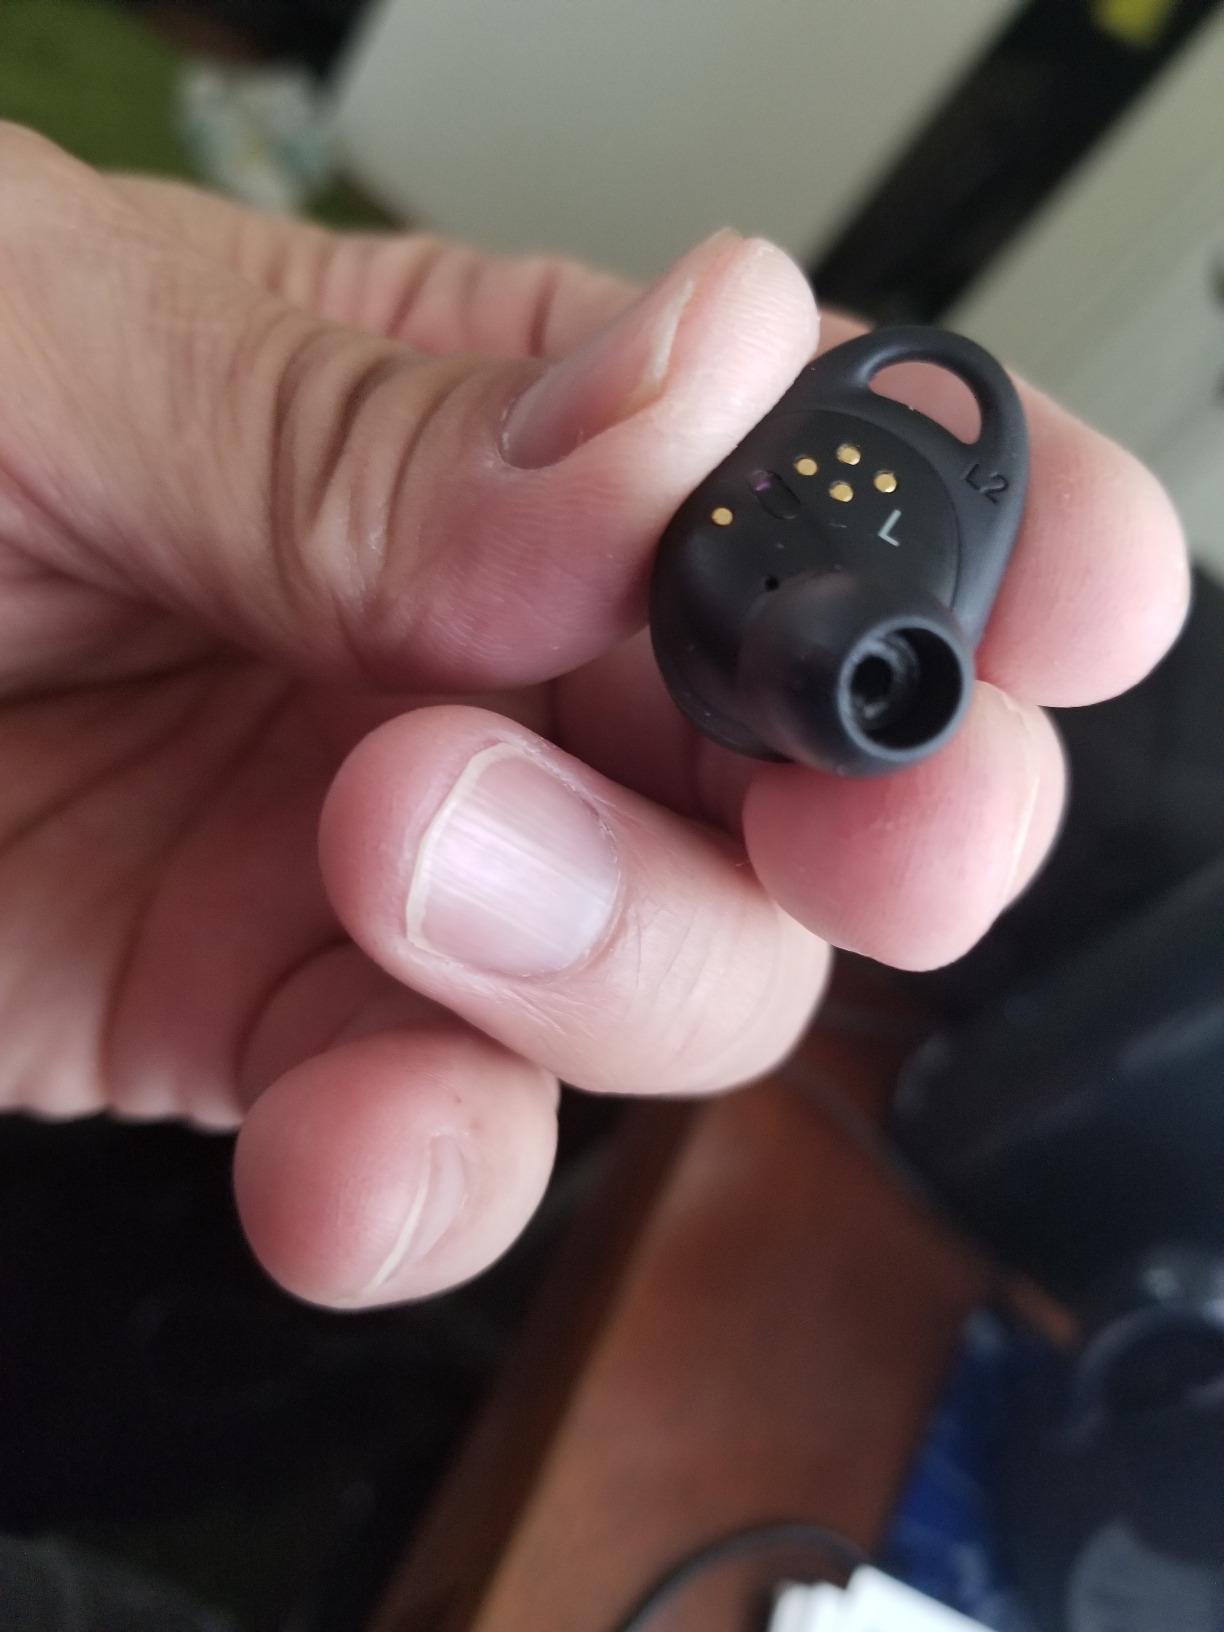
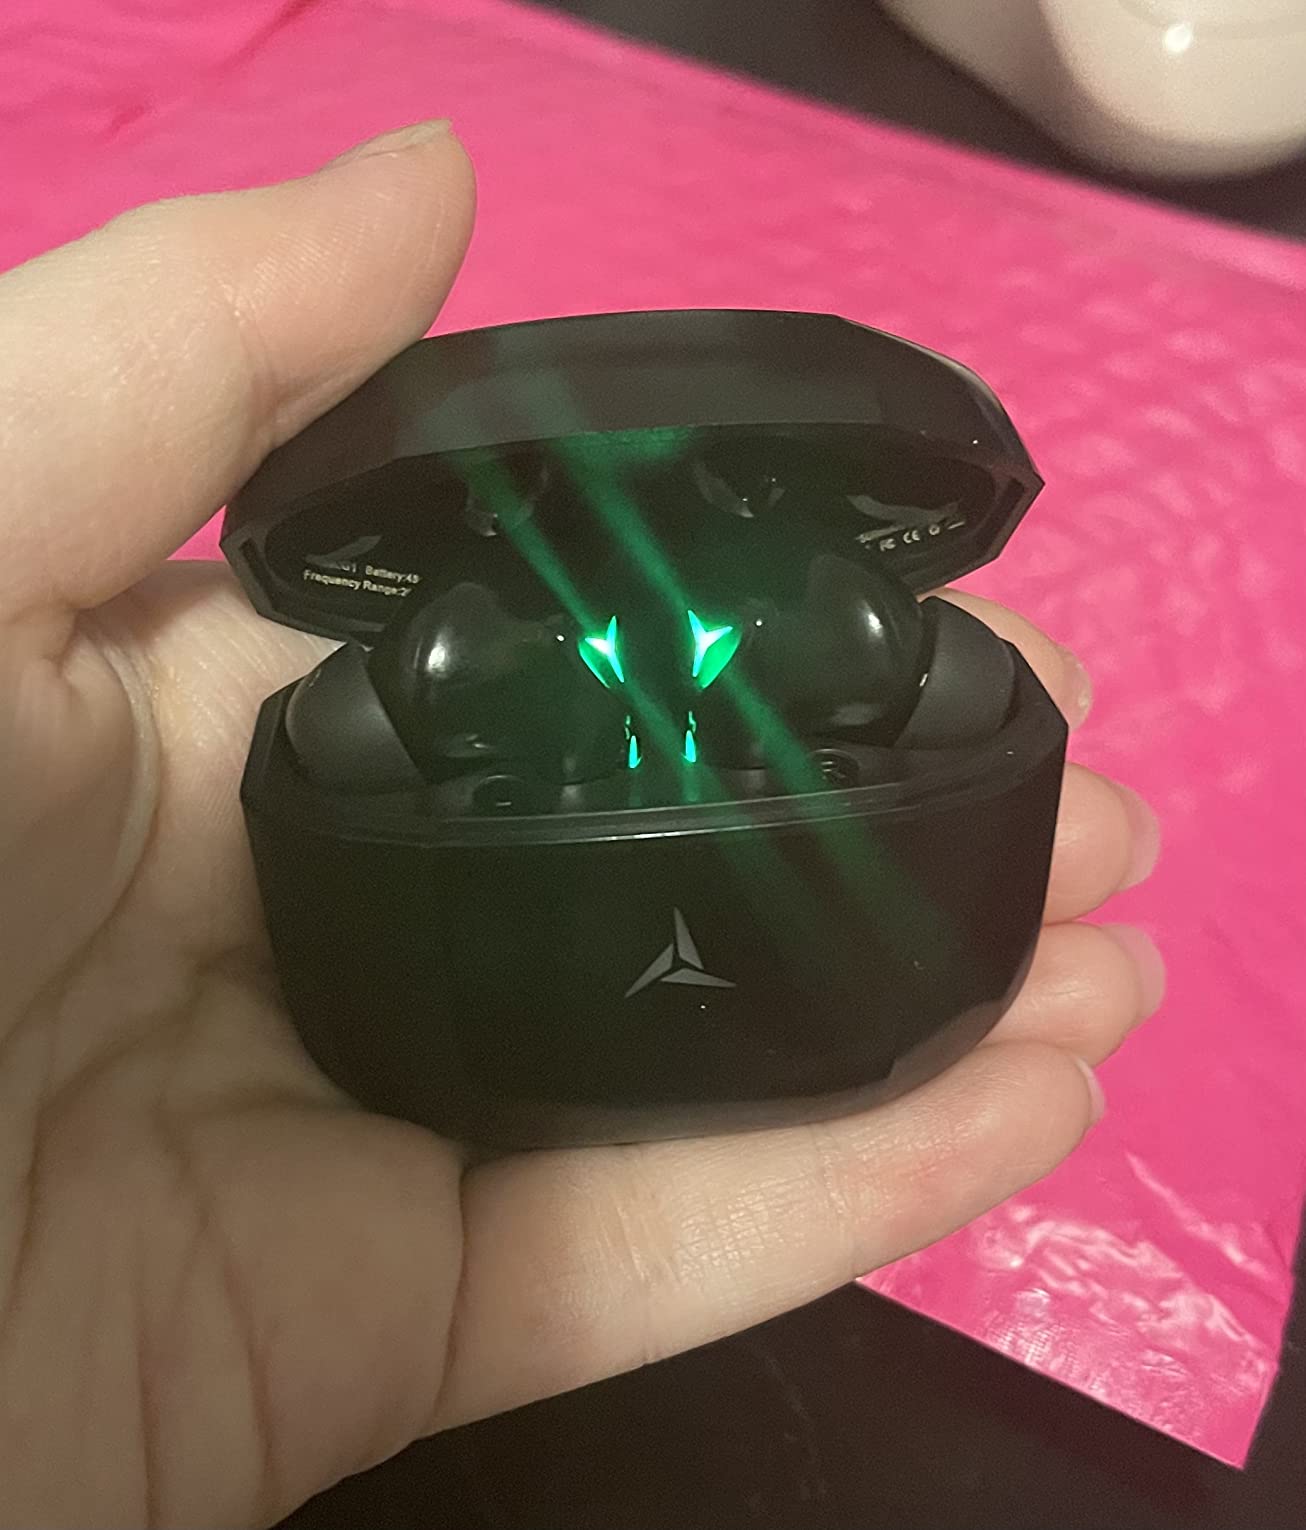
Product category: earbuds
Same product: no